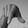
ASL letter: Q